Pointe Saint-Gildas

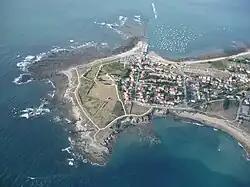

The Saint Gildas Point is a rocky point located on the Côte de Jade, in the far west of the Pays de Retz, in the municipality of Préfailles (Loire-Atlantique), France. The point lies at the south of the Loire estuary and the port of Saint-Nazaire lies on the opposite, north, bank. The Baie de Bourgneuf and island of Noirmoutier lie to the south.